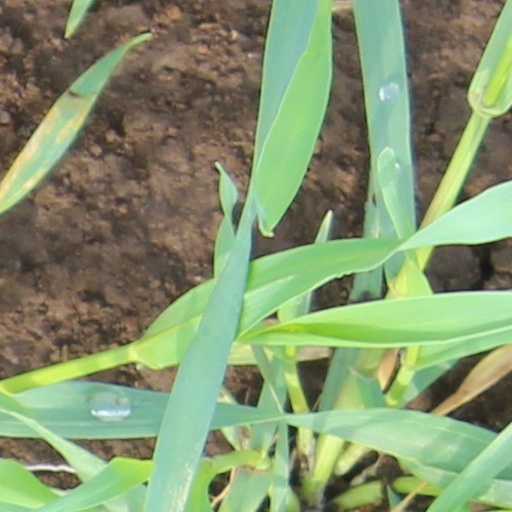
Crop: wheat